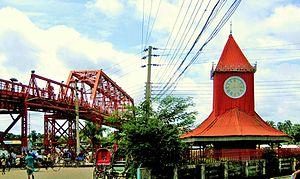
Cet article a pour objet de présenter une liste de ponts remarquables du Bangladesh, tant par leurs caractéristiques dimensionnelles, que par leur intérêt architectural ou historique.
Sylhet, connue auparavant sous les noms de Silhet, Shilhat, Sreehatta et Jalalabad, est une ville située au nord-est du Bangladesh et comptant 445 798 habitants. Chef-lieu de la division de Sylhet et du district du même nom, elle se trouve sur la rive nord du Surma et est entourée par les collines de Jaintia, Khasi et Tripura.
Cet article est partiellement ou en totalité issu de l’article de Wikipédia en allemand intitulé « Liste der Städte in Bangladesch ».